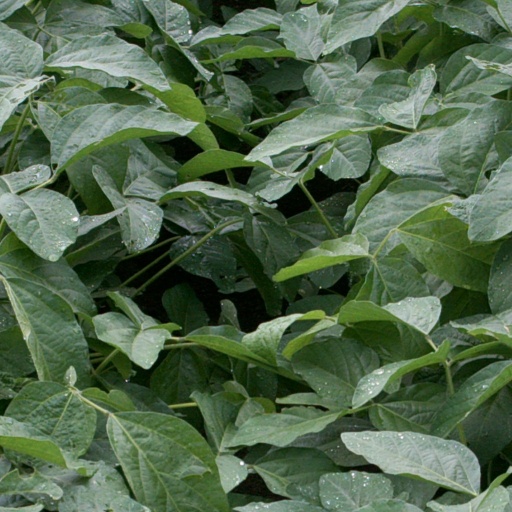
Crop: soybean